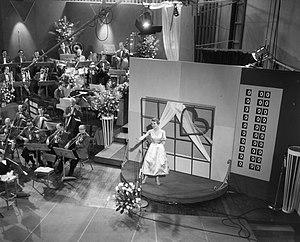
Le Luxembourg a participé au Concours Eurovision de la chanson 1958, alors appelé le Grand prix Eurovision de la chanson européenne 1958, à Hilversum, aux Pays-Bas. C'est la 3ᵉ participation luxembourgeoise au Concours Eurovision de la chanson.